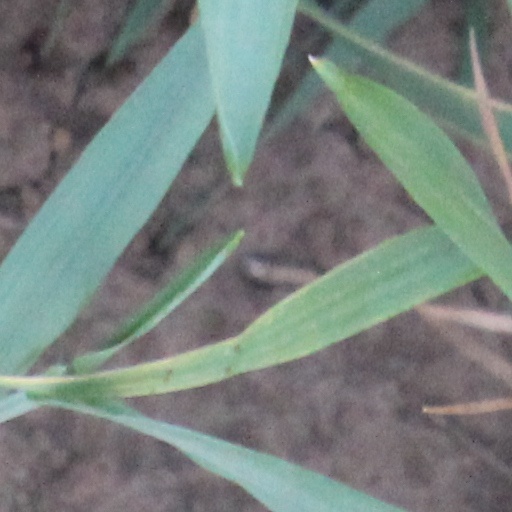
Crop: wheat